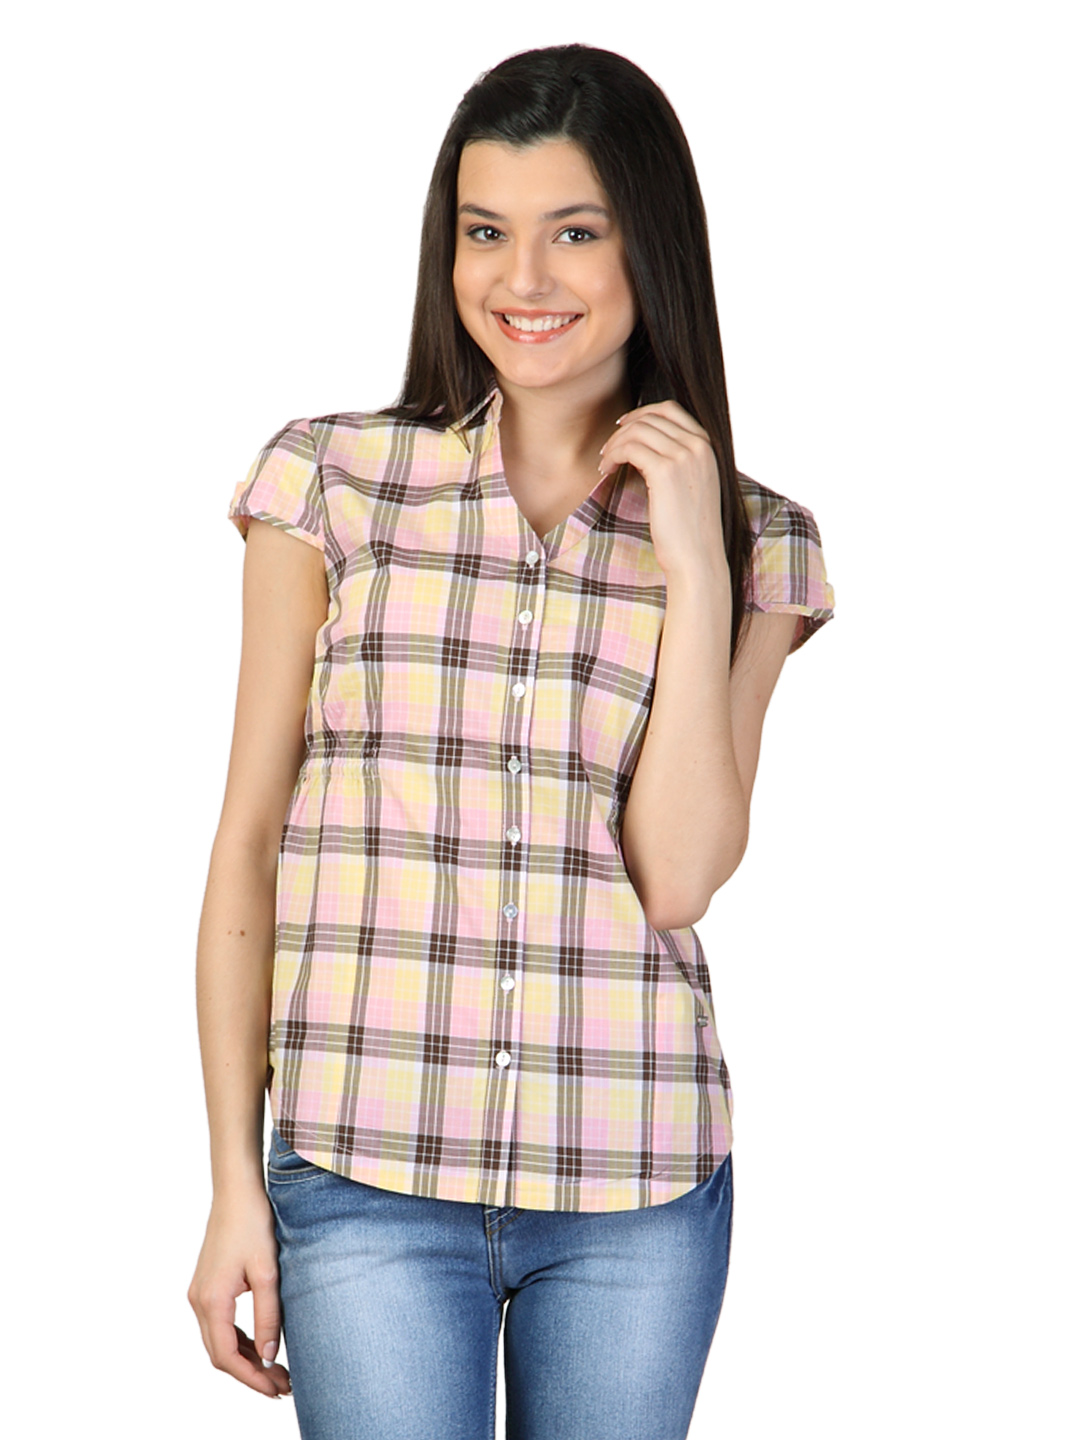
Arrow Woman Pink & Yellow Check Shirt
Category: Apparel / Topwear / Shirts
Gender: Women
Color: Pink
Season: Summer 2012
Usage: Casual